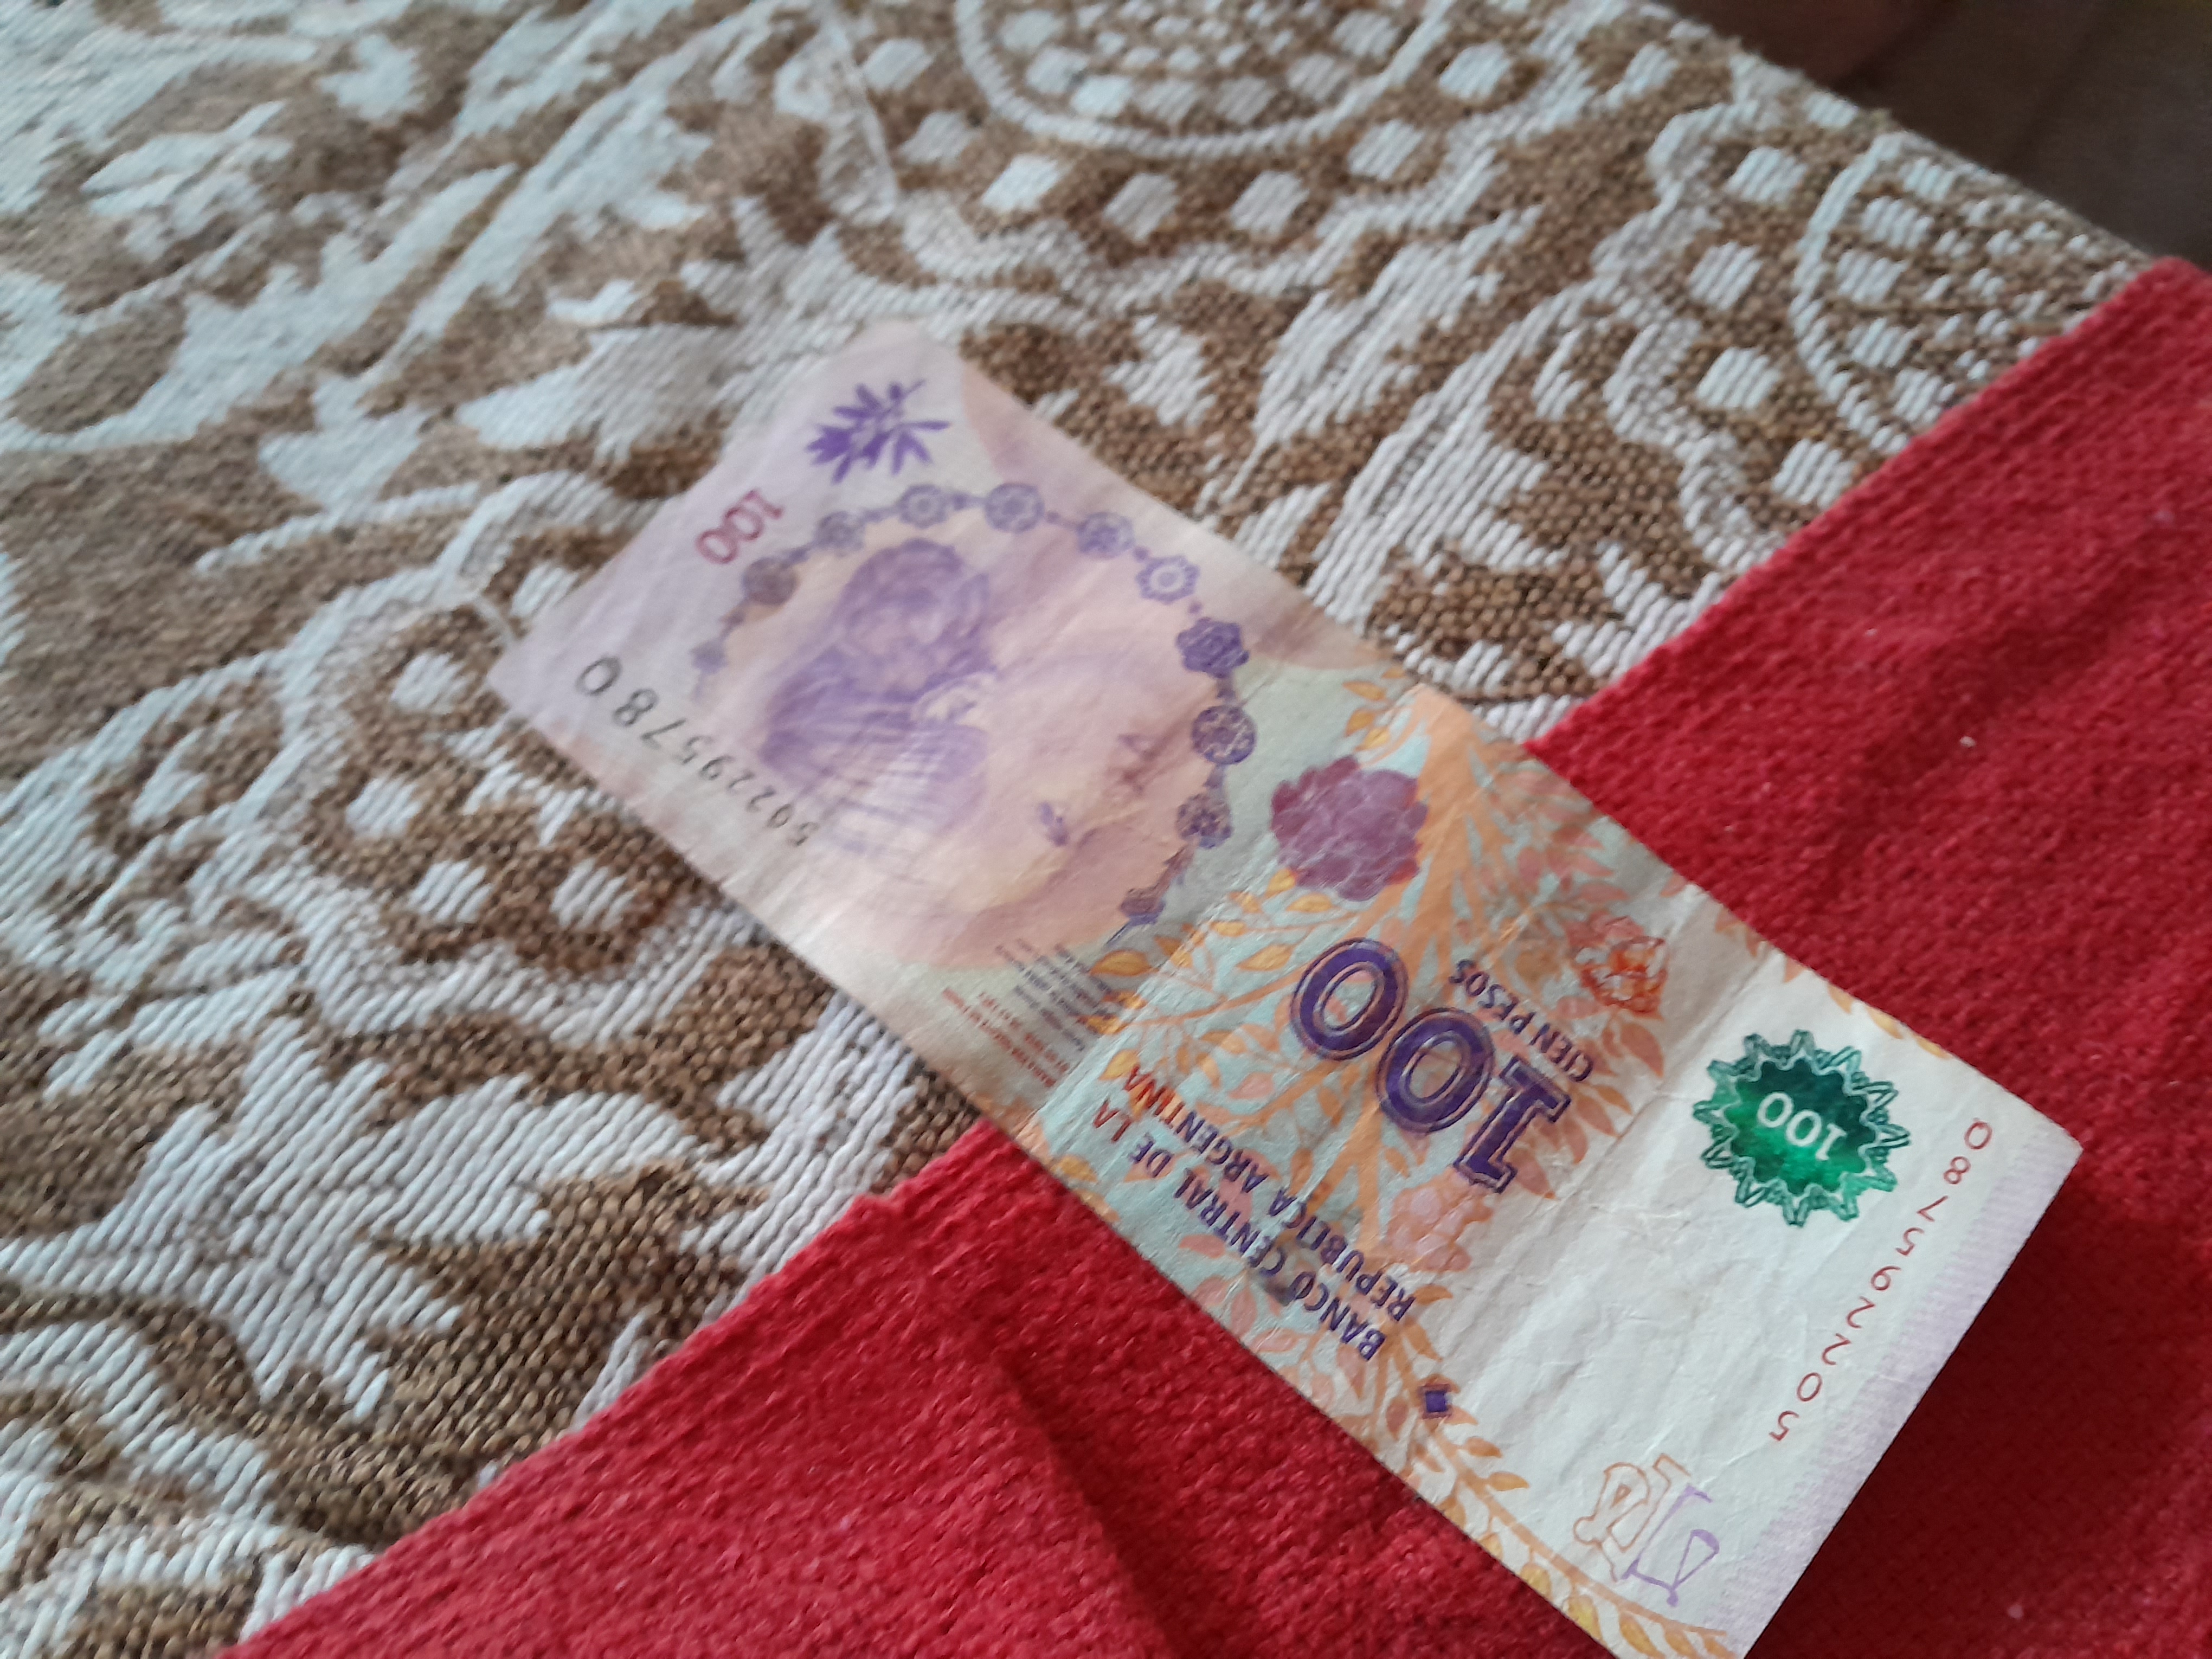
Denominación: 100